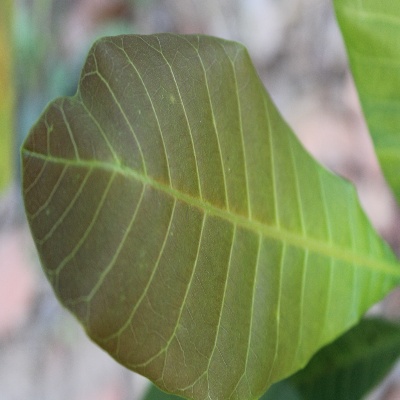
Crop: Cashew
Condition: healthy